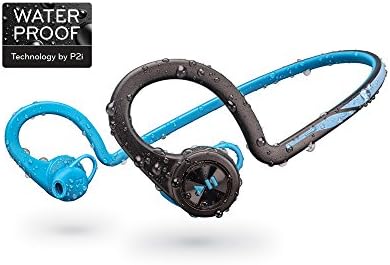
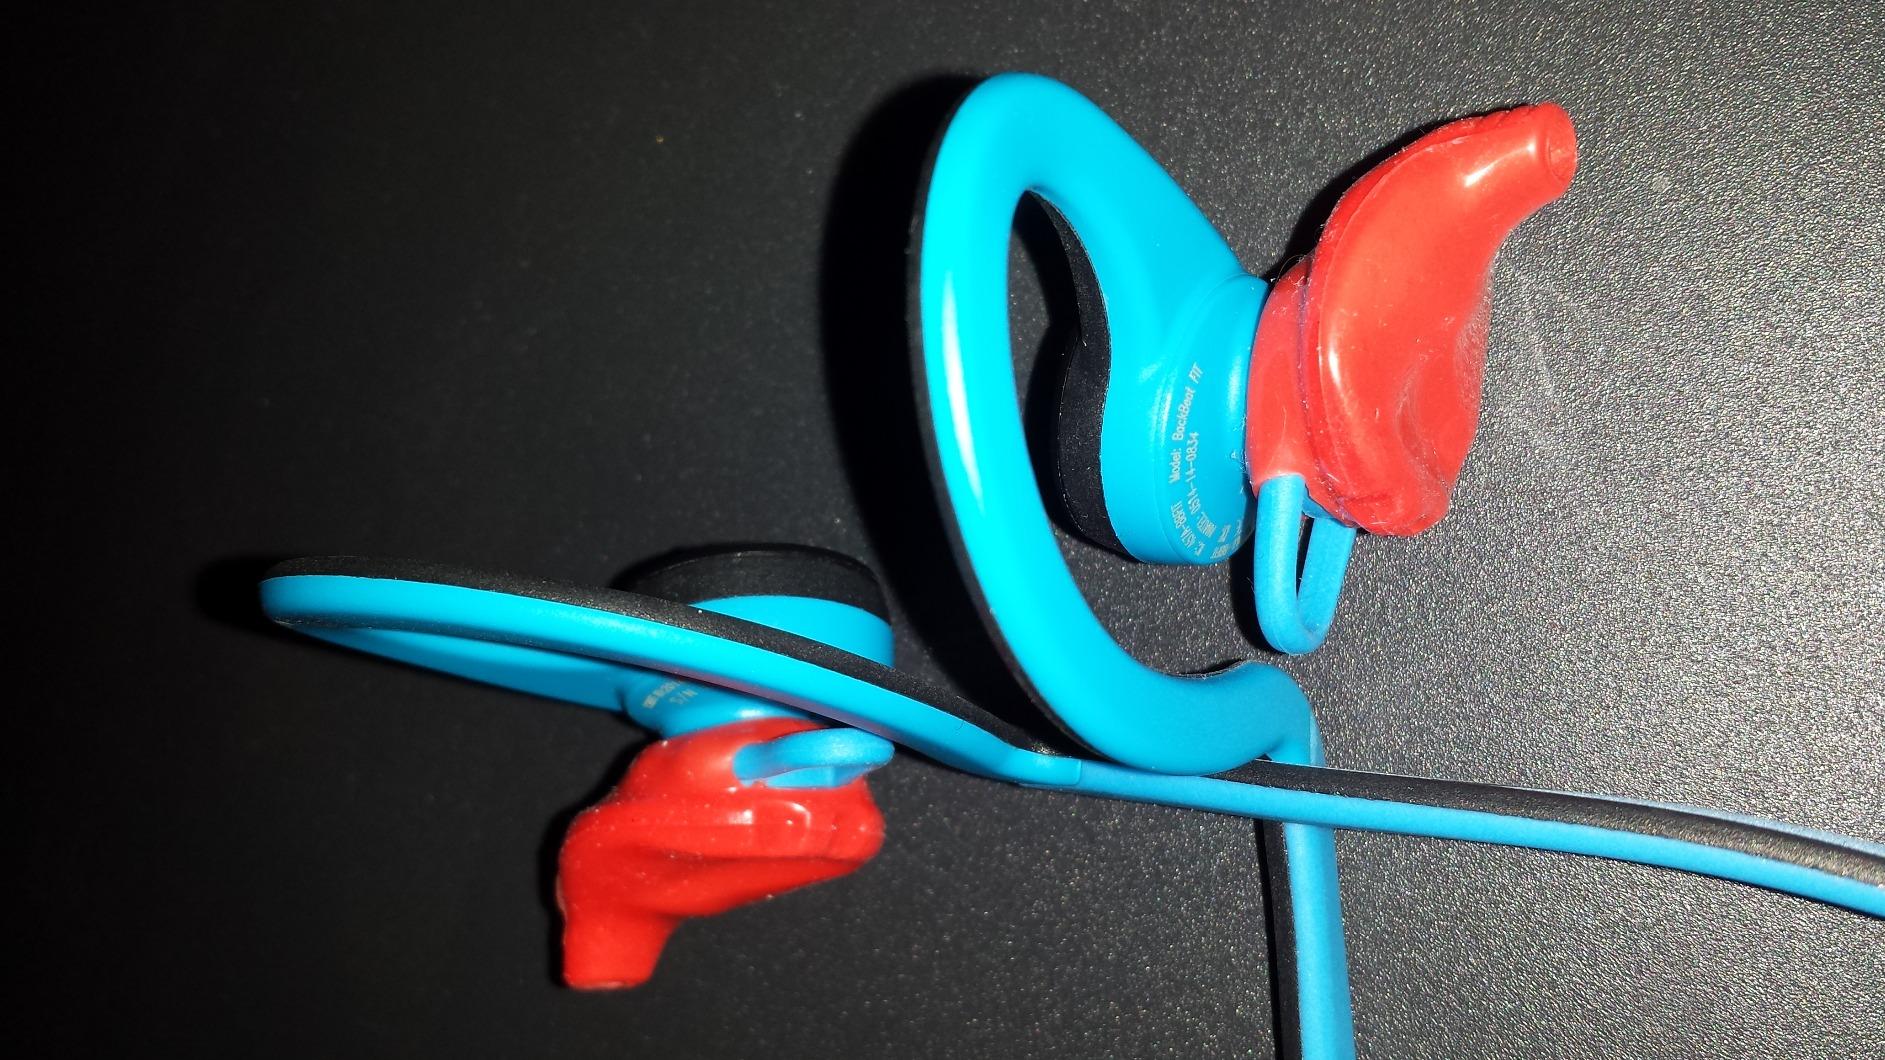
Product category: headphones
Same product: yes